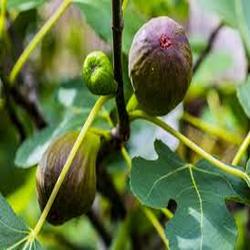
Label: Fig